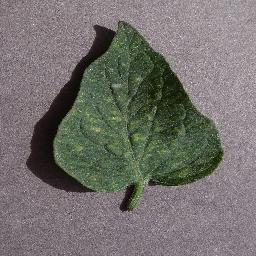
Label: Tomato___Spider_mites Two-spotted_spider_mite